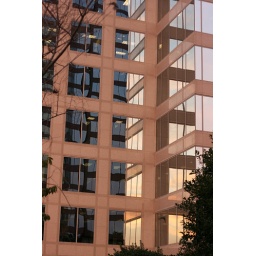
A glass office building in the Worldspan complex near Atlanta, Georgia.